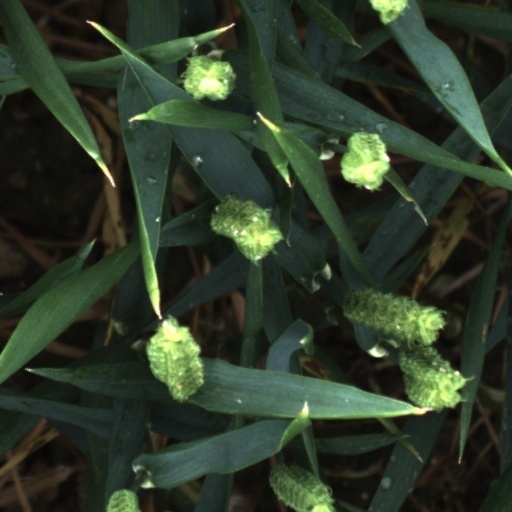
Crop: wheat